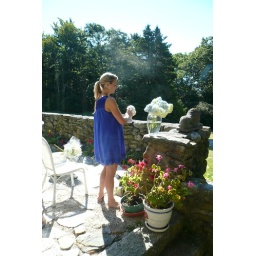
blue in her blue dress